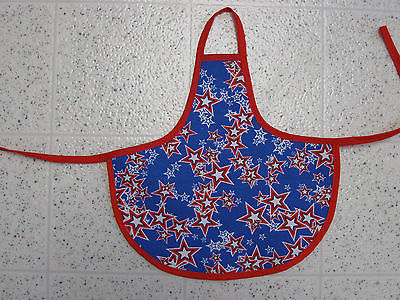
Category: toaster